Alligator Pond

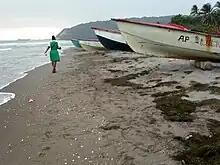
Working coast: The beaches are the hub of economic activity in Alligator Pond. The bauxite exporting Port Kaiser is visible on the horizon.

Alligator Pond is a fishing village on the southwestern coast of Jamaica in the parish of Manchester.